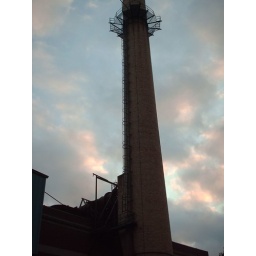
A long climb in the colorful clouds